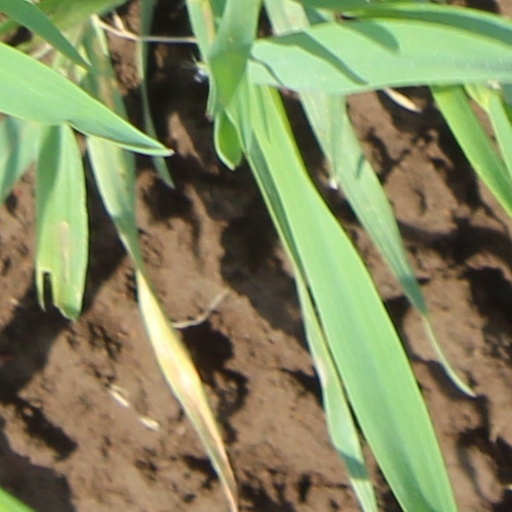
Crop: wheat